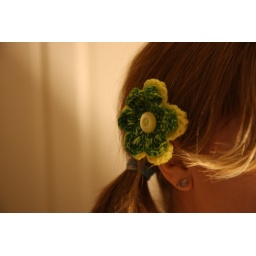
flower hairclip with yellow and green yarn, with a yellow button in the center.